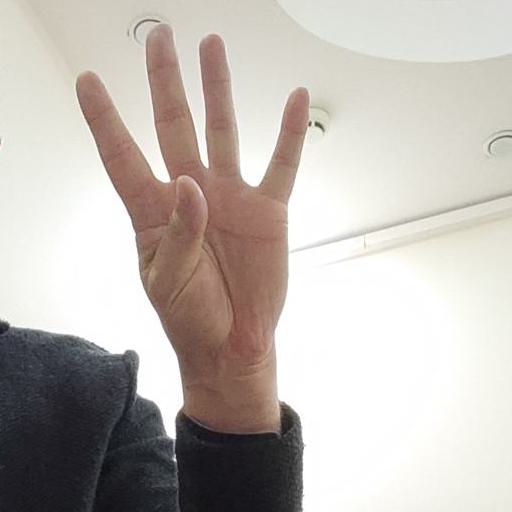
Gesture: four